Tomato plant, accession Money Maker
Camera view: bottom (45 deg); turntable rotation: 30 degrees
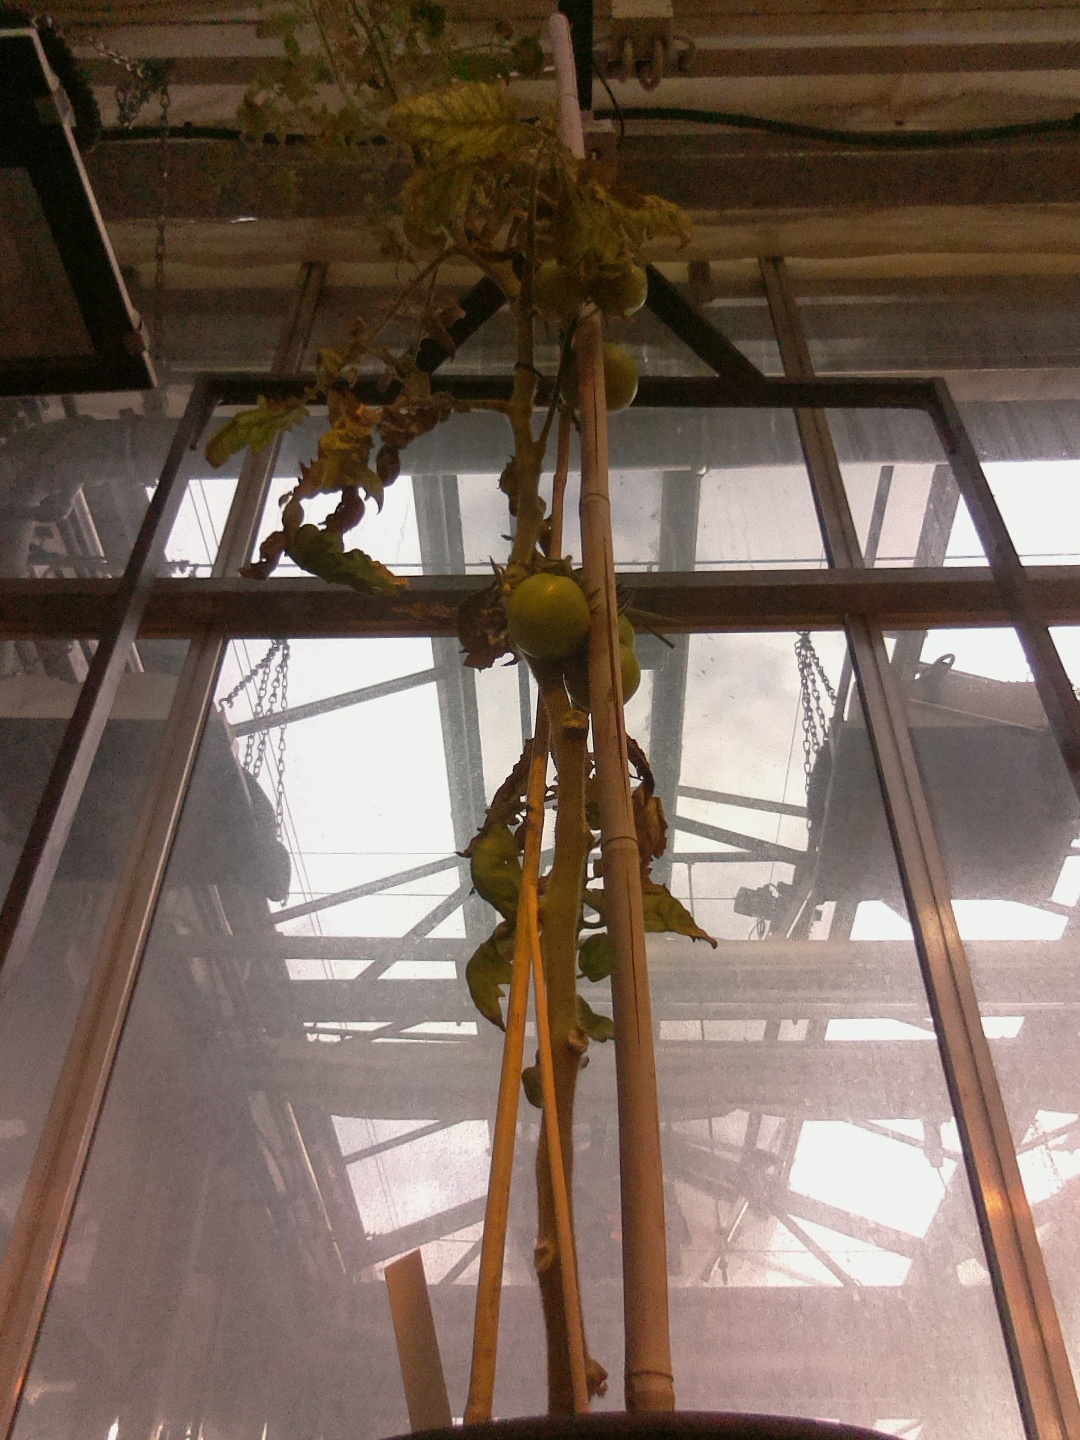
BBCH growth stage 76: 60%-70% of final fruit size